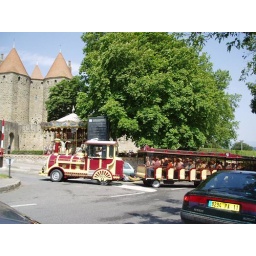
Little train that takes tourists around the castle grounds